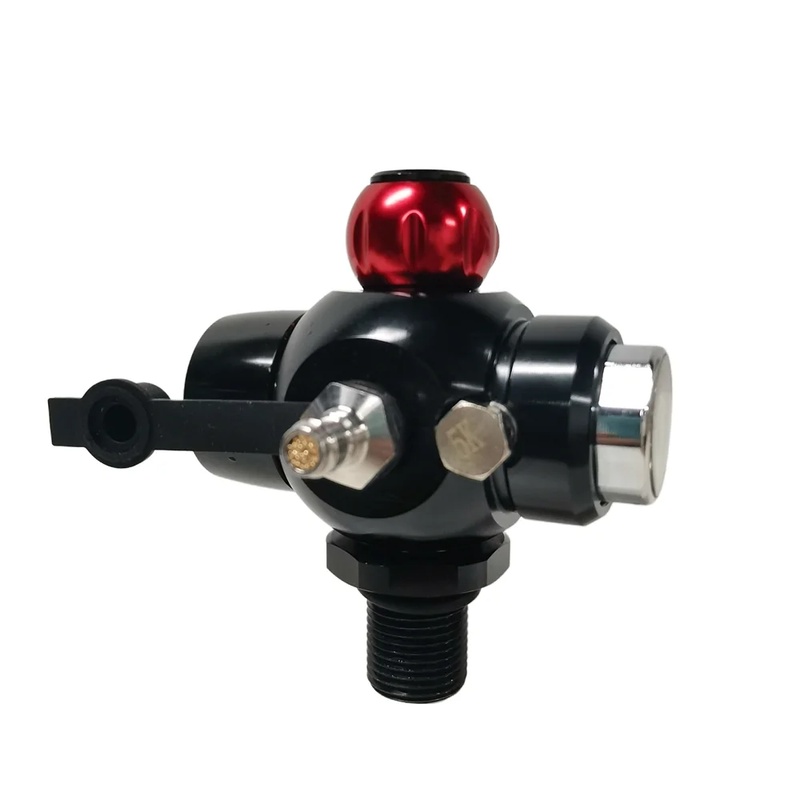
NNEOBA Scuba Diving Regulator Dive Portable
Stay safe underwater with the NNEOBA Emergency Backup Diving Tank—compact, reliable, and built for adventure. Specifications Type: Hand Tool Parts Model Number: Diving Oxygen Cylinder Valve Customized: Yes Material: Aluminium-Copper Alloy Usage: Home DIY Maximum Pressure: 25 MPa Intake Thread: M18X1.5 Pipe Thread: 3/8-24UNF Output Pressure: 0.9 MPa Choice: Yes Semi-Choice: Yes Features Constant Pressure & Safety: Industry-leading explosion-proof accuracy ensures safe diving with consistent airflow. Adjustable Airflow: Main valve switch allows complete shut-off and adjustable air output for personalized use. Pressure Gauge: Integrated gauge with light-emitting function for easy gas level monitoring, even at 80 meters underwater. Vacuum Chamber: Balances air pressure for smooth breathing and reduced gas waste. External Explosion-Proof Valve: Easily replaceable, providing accurate explosion-proof protection. Durable Construction: Made of stainless steel, aluminum alloy, and silicone for water, corrosion, and pressure resistance. Double Filtration: One-way inflatable filter for pure oxygen, filtering gas to 0.03 microns. Top Pressure Relief Valve: Allows safe pressure release after diving. Comfortable Breath Bite: Designed for a better diving experience with easy air intake. Description The NNEOBA Scuba Diving Regulator Dive Portable Lungs Small Emergency Backup Diving Tank is an essential piece of equipment for divers, providing an emergency air source. Crafted from high-quality aluminum-copper alloy, stainless steel, and silicone, this compact diving tank is designed for durability and reliability. Featuring a maximum pressure of 25 MPa and an output pressure of 0.9 MPa, this regulator ensures a steady and safe supply of air. The built-in pressure gauge, with a convenient light-emitting feature, allows divers to easily monitor the gas levels, even in low-light conditions. The main valve switch offers complete control over air output, making it adjustable to individual needs. The vacuum chamber design ensures balanced air pressure for smooth and efficient breathing, while the external explosion-proof valve provides added safety. The one-way inflatable filter delivers double-filtered oxygen, enhancing the quality of each breath. With its user-friendly design and robust construction, the NNEOBA diving tank is perfect for both recreational divers and professional applications. Ideal for underwater enthusiasts, this scuba valve offers peace of mind with its reliable performance and thoughtful design features, ensuring a safe and enjoyable diving experience.
Brand: Darrahopens
Category: Sporting Goods > Outdoor Recreation > Boating & Water Sports > Diving & Snorkeling > Diving Regulators